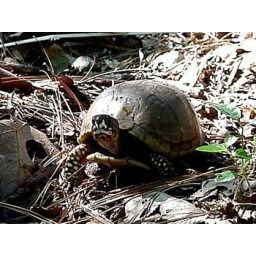
This is a box turtle I saw in the woods behind my house.